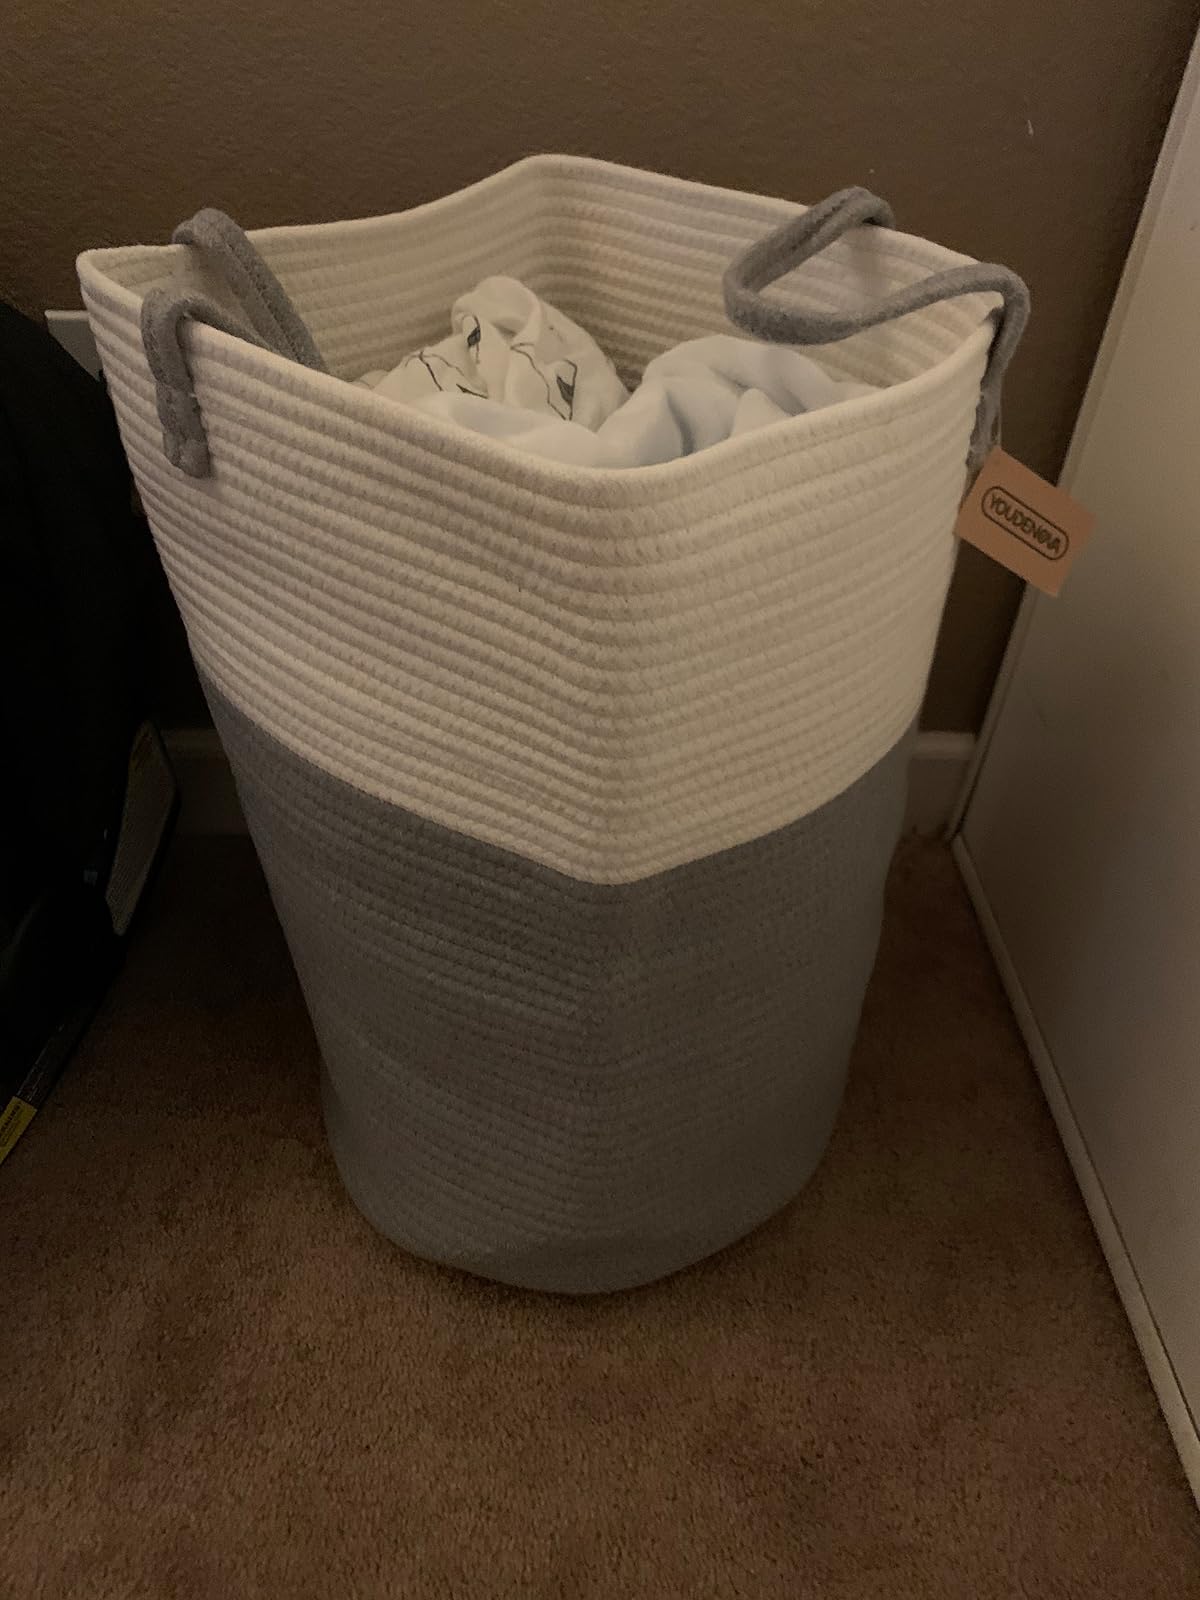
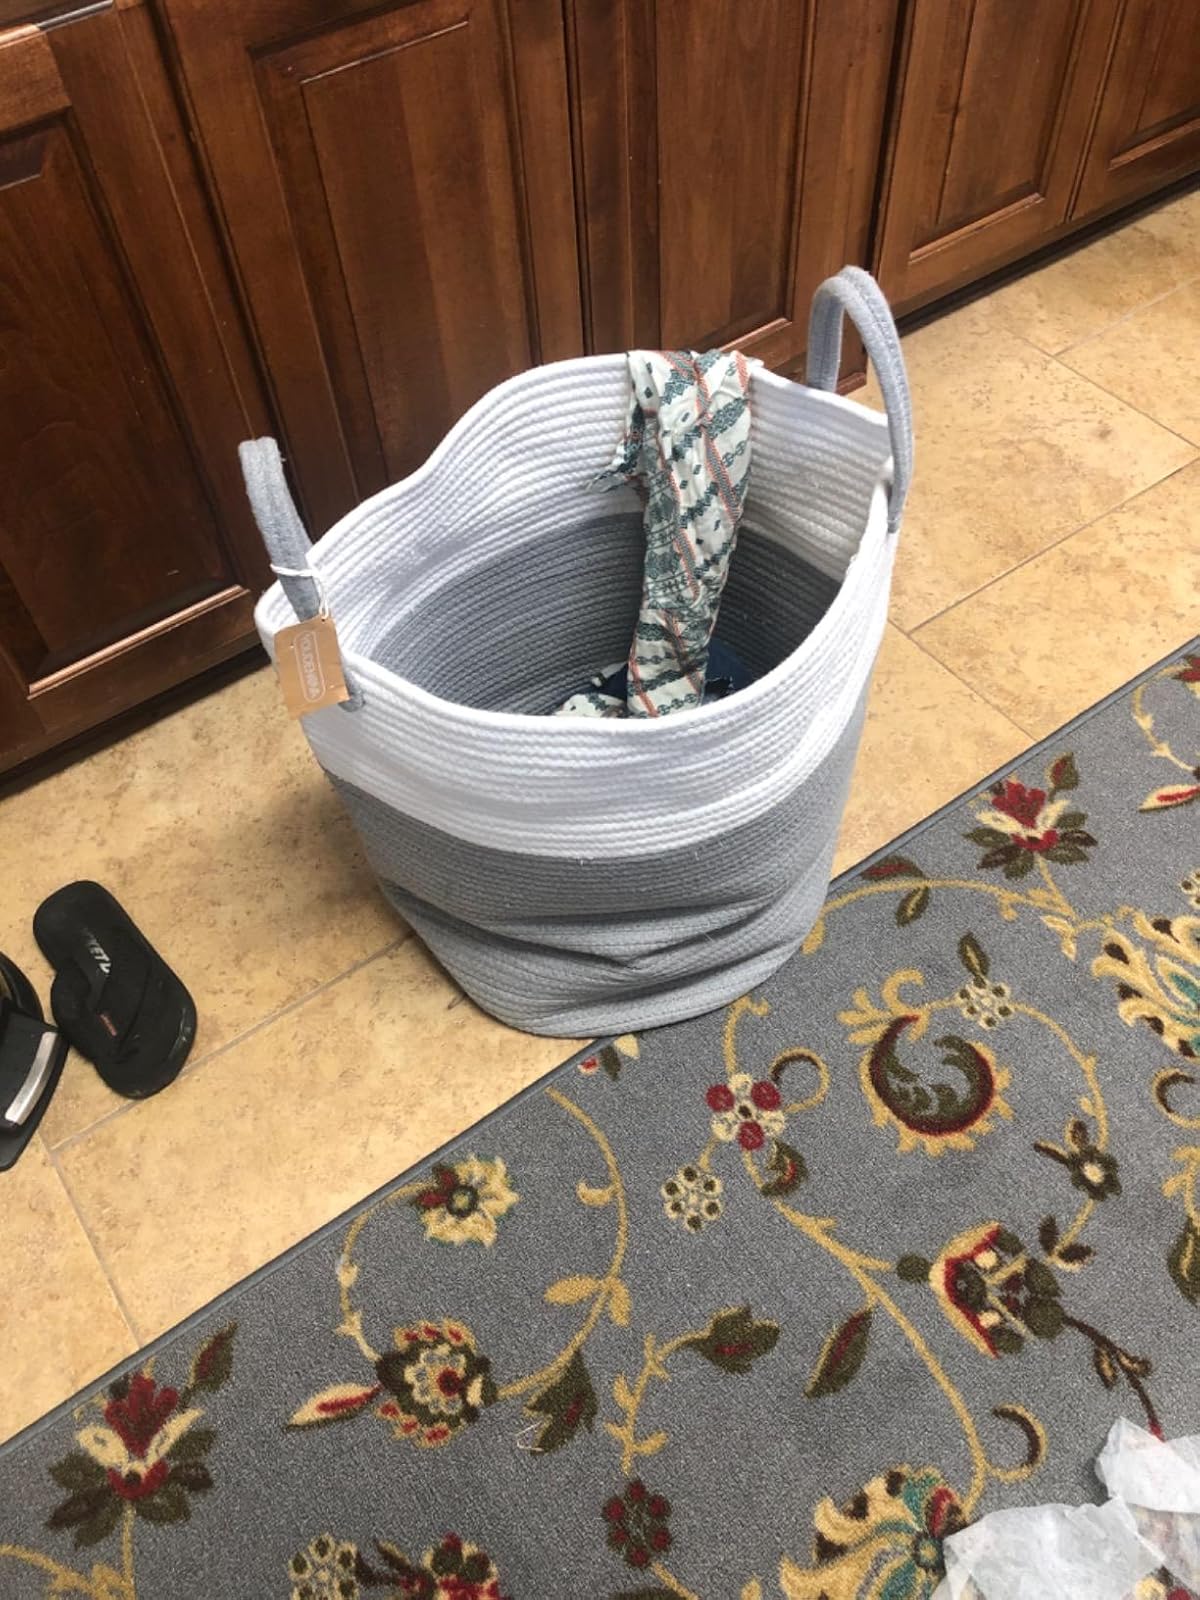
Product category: items_hamper
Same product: yes